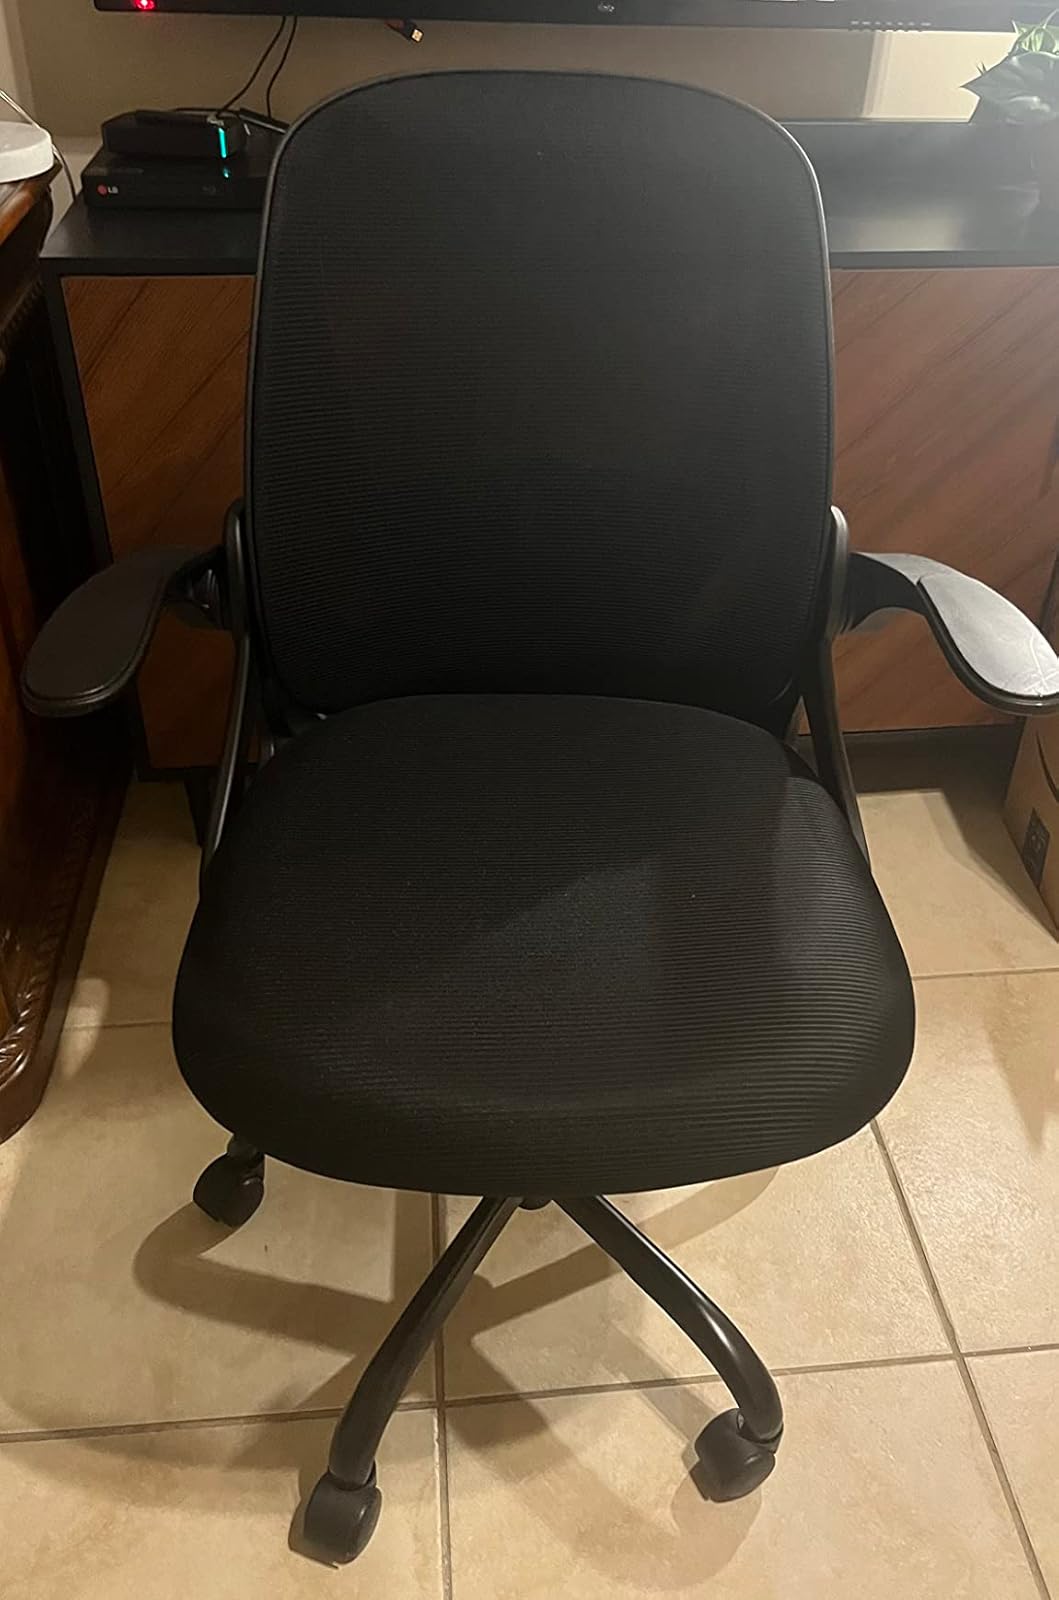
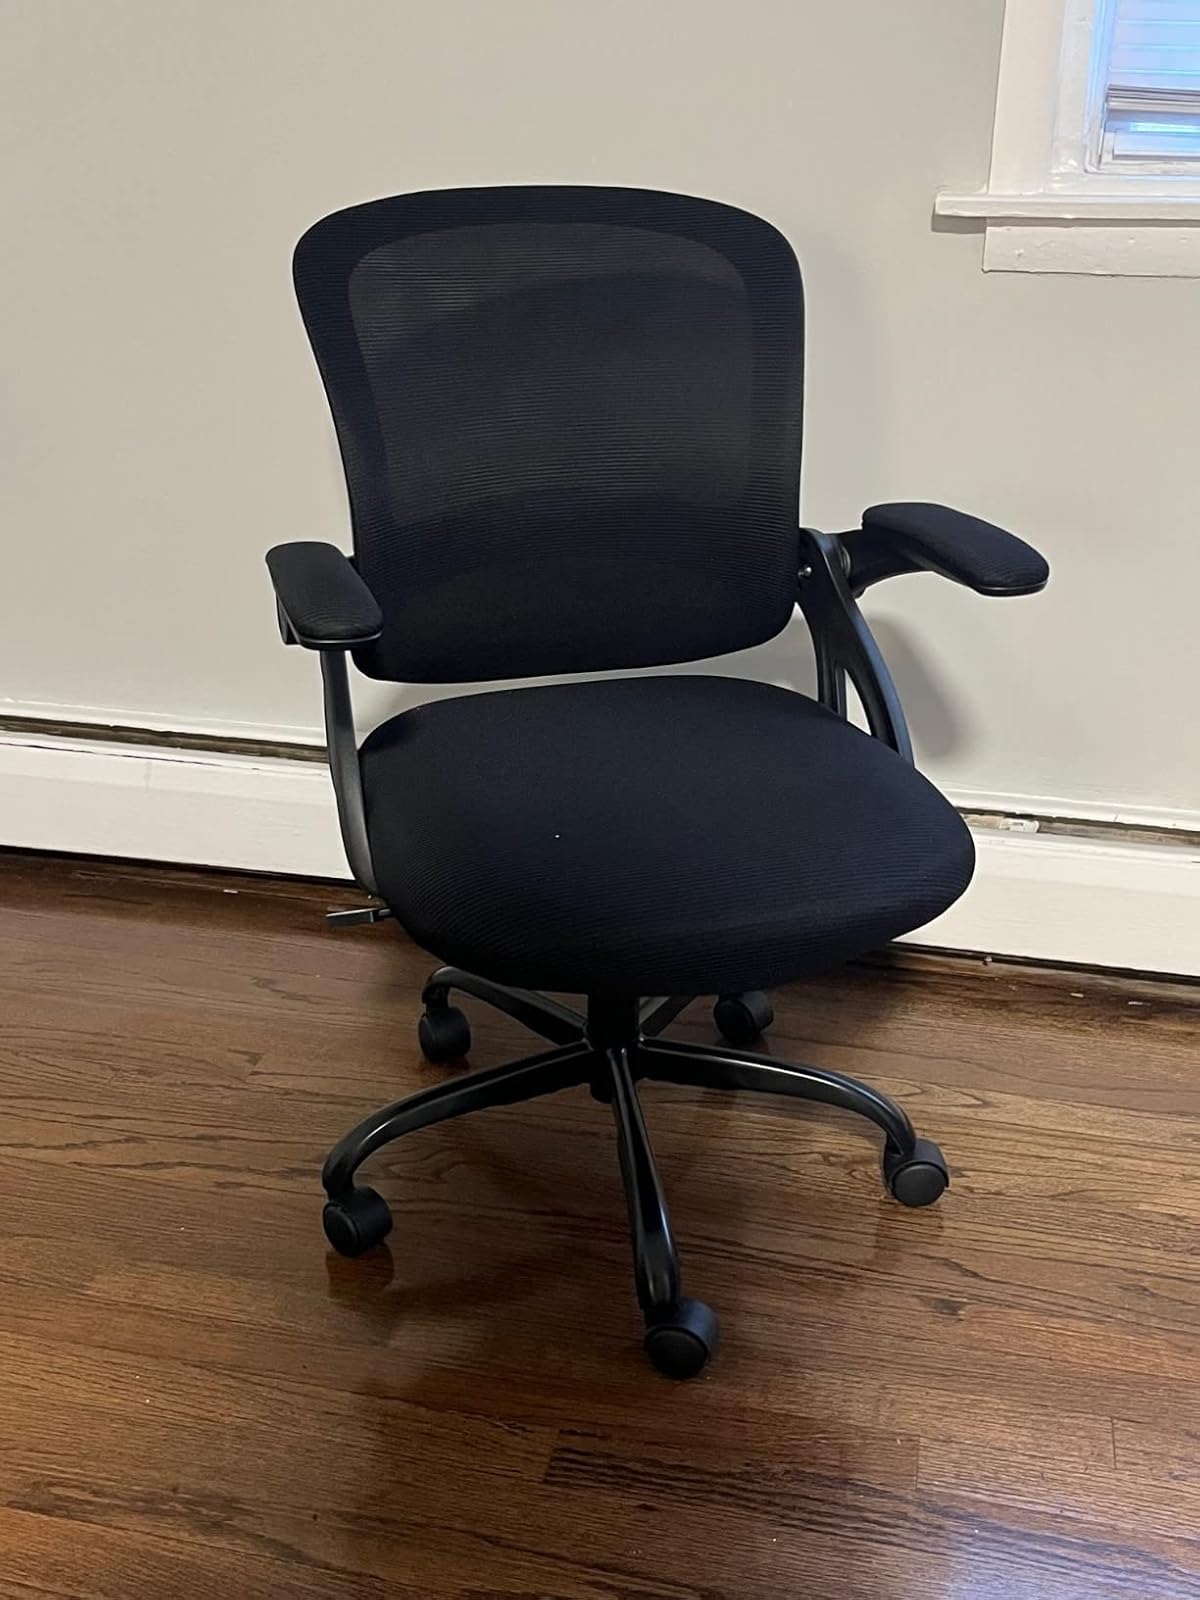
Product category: items_chair
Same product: no